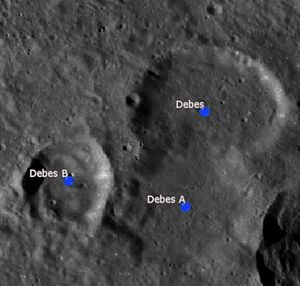
Debes (månekrater)
Debes er et nedslagskrater på Månen. Det befinder sig nord for Mare Crisium i den østlige del af Månens forside og er opkaldt efter den tyske kartograf Ernest Debes.